Jack Kirby (American football)

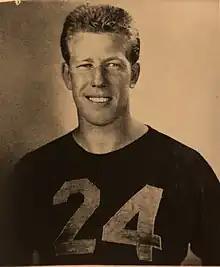
Kirby at USC c. 1948

Jack Evans Kirby (September 21, 1923 – March 9, 2007) was a player in the National Football League.